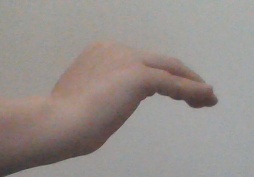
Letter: haa